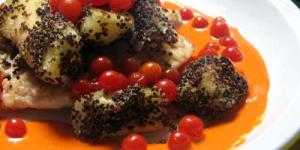
pato en tres ajies